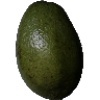
Label: Avocado 1